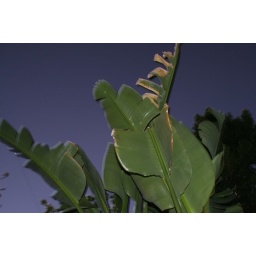
Leaves from the ginormous bird of paradise plant in the backyard